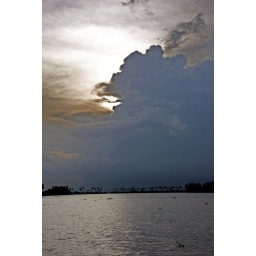
monsoon clouds over the lake